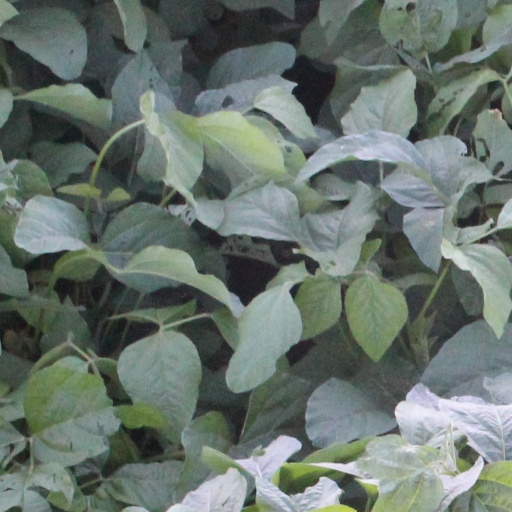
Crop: soybean